John Bill Ricketts

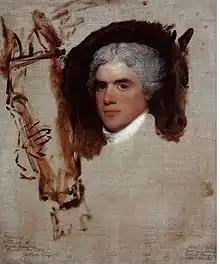
"John Bill Ricketts", aka, "Breschard, the Circus Rider", by Gilbert Stuart

Ricketts is identified as the subject of an unfinished portrait of ca. 1795–99 by Gilbert Stuart. The painting's current provenance includes the sitter's brother, Francis Ricketts; it was later owned by Peter Grain and George Washington Riggs. In 1879, George C. Mason published "The Life and Works of Gilbert Stuart", in which he described the painting as "an unfinished picture, which, there is strong reason for believing, was painted by Stuart" and identified the subject as "Breschard, the Circus Rider". It was under this title that the painting was displayed at the Museum of Fine Arts, Boston in 1880. In 1942 the painting entered the collection of the National Gallery of Art, which changed the identification to "John Bill Ricketts" by 1947.